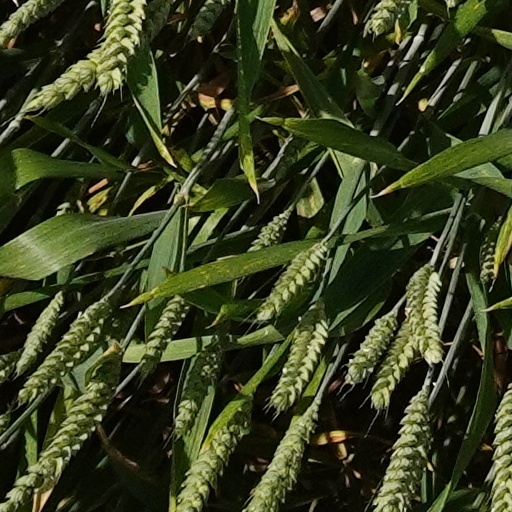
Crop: wheat